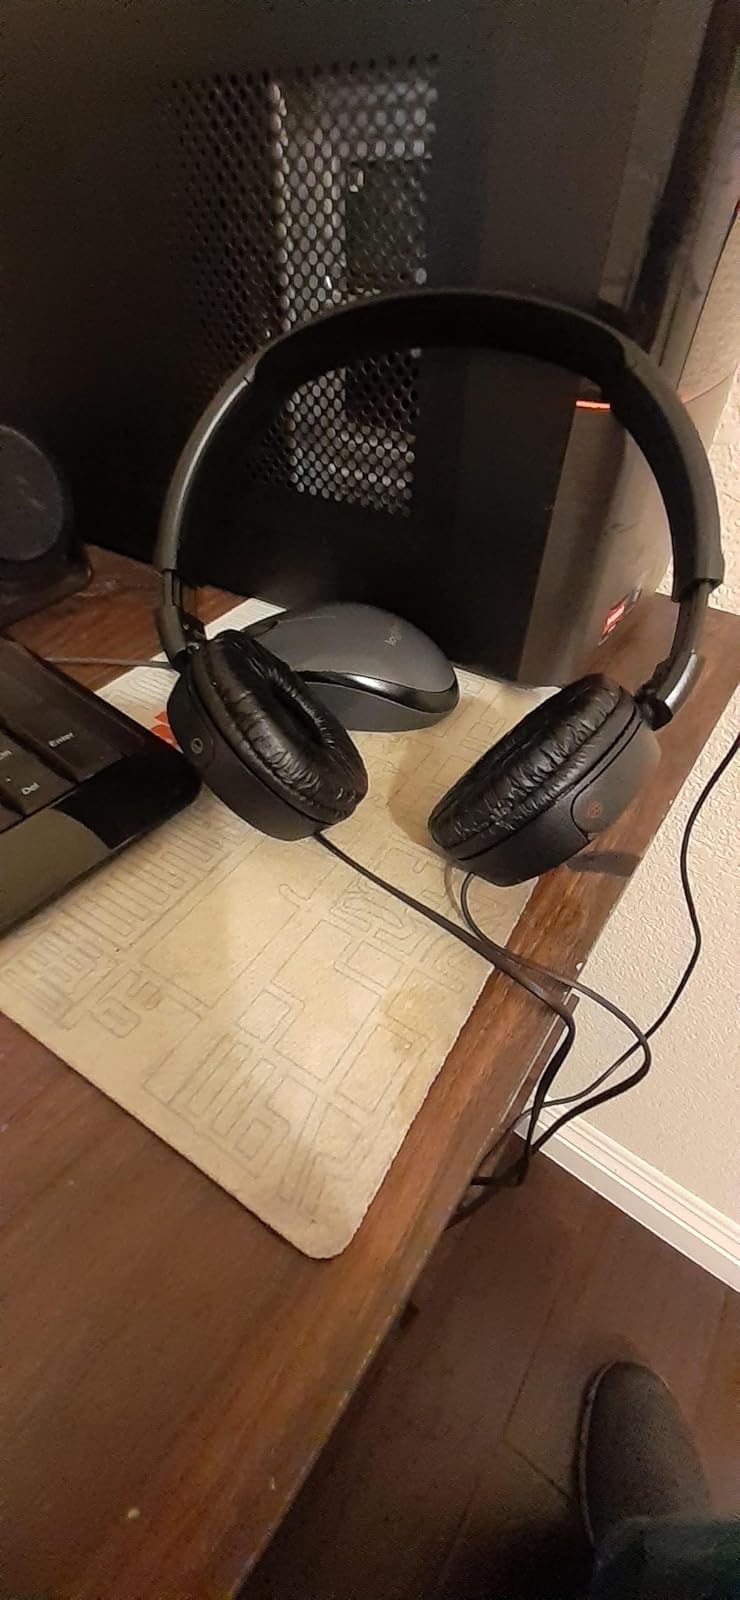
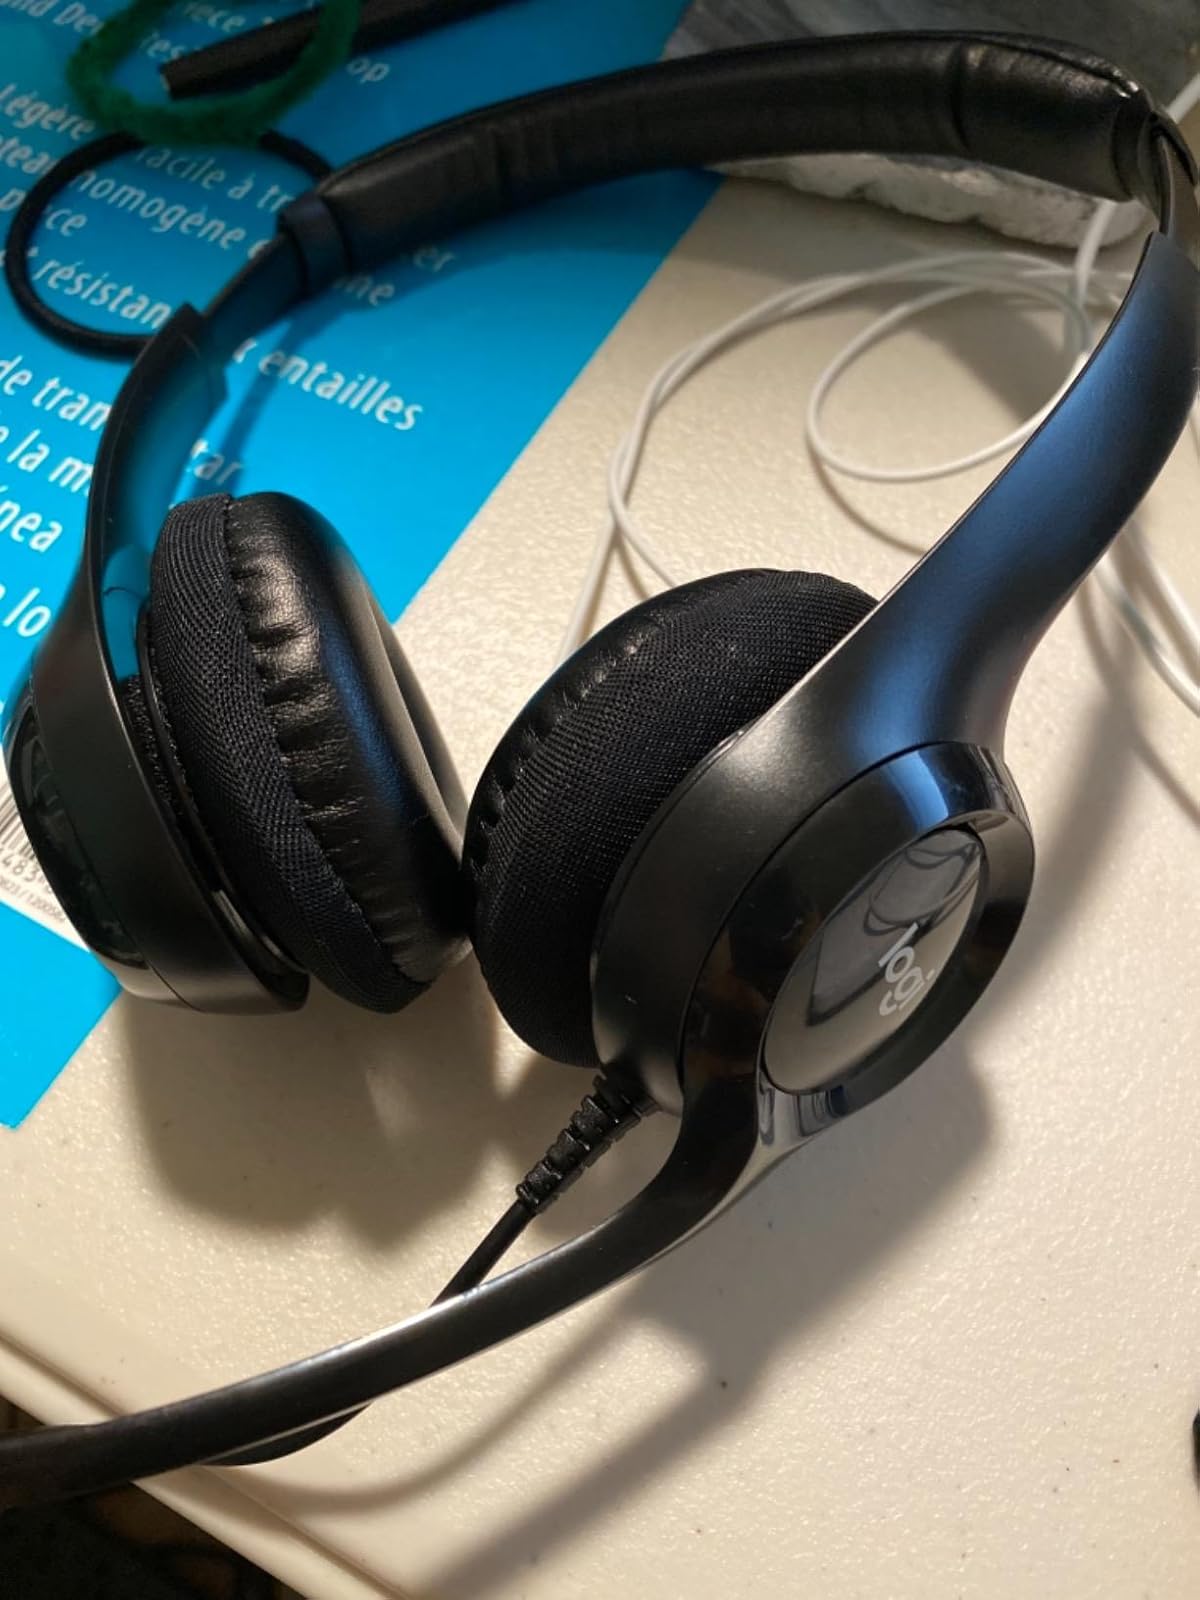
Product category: headphones
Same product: no